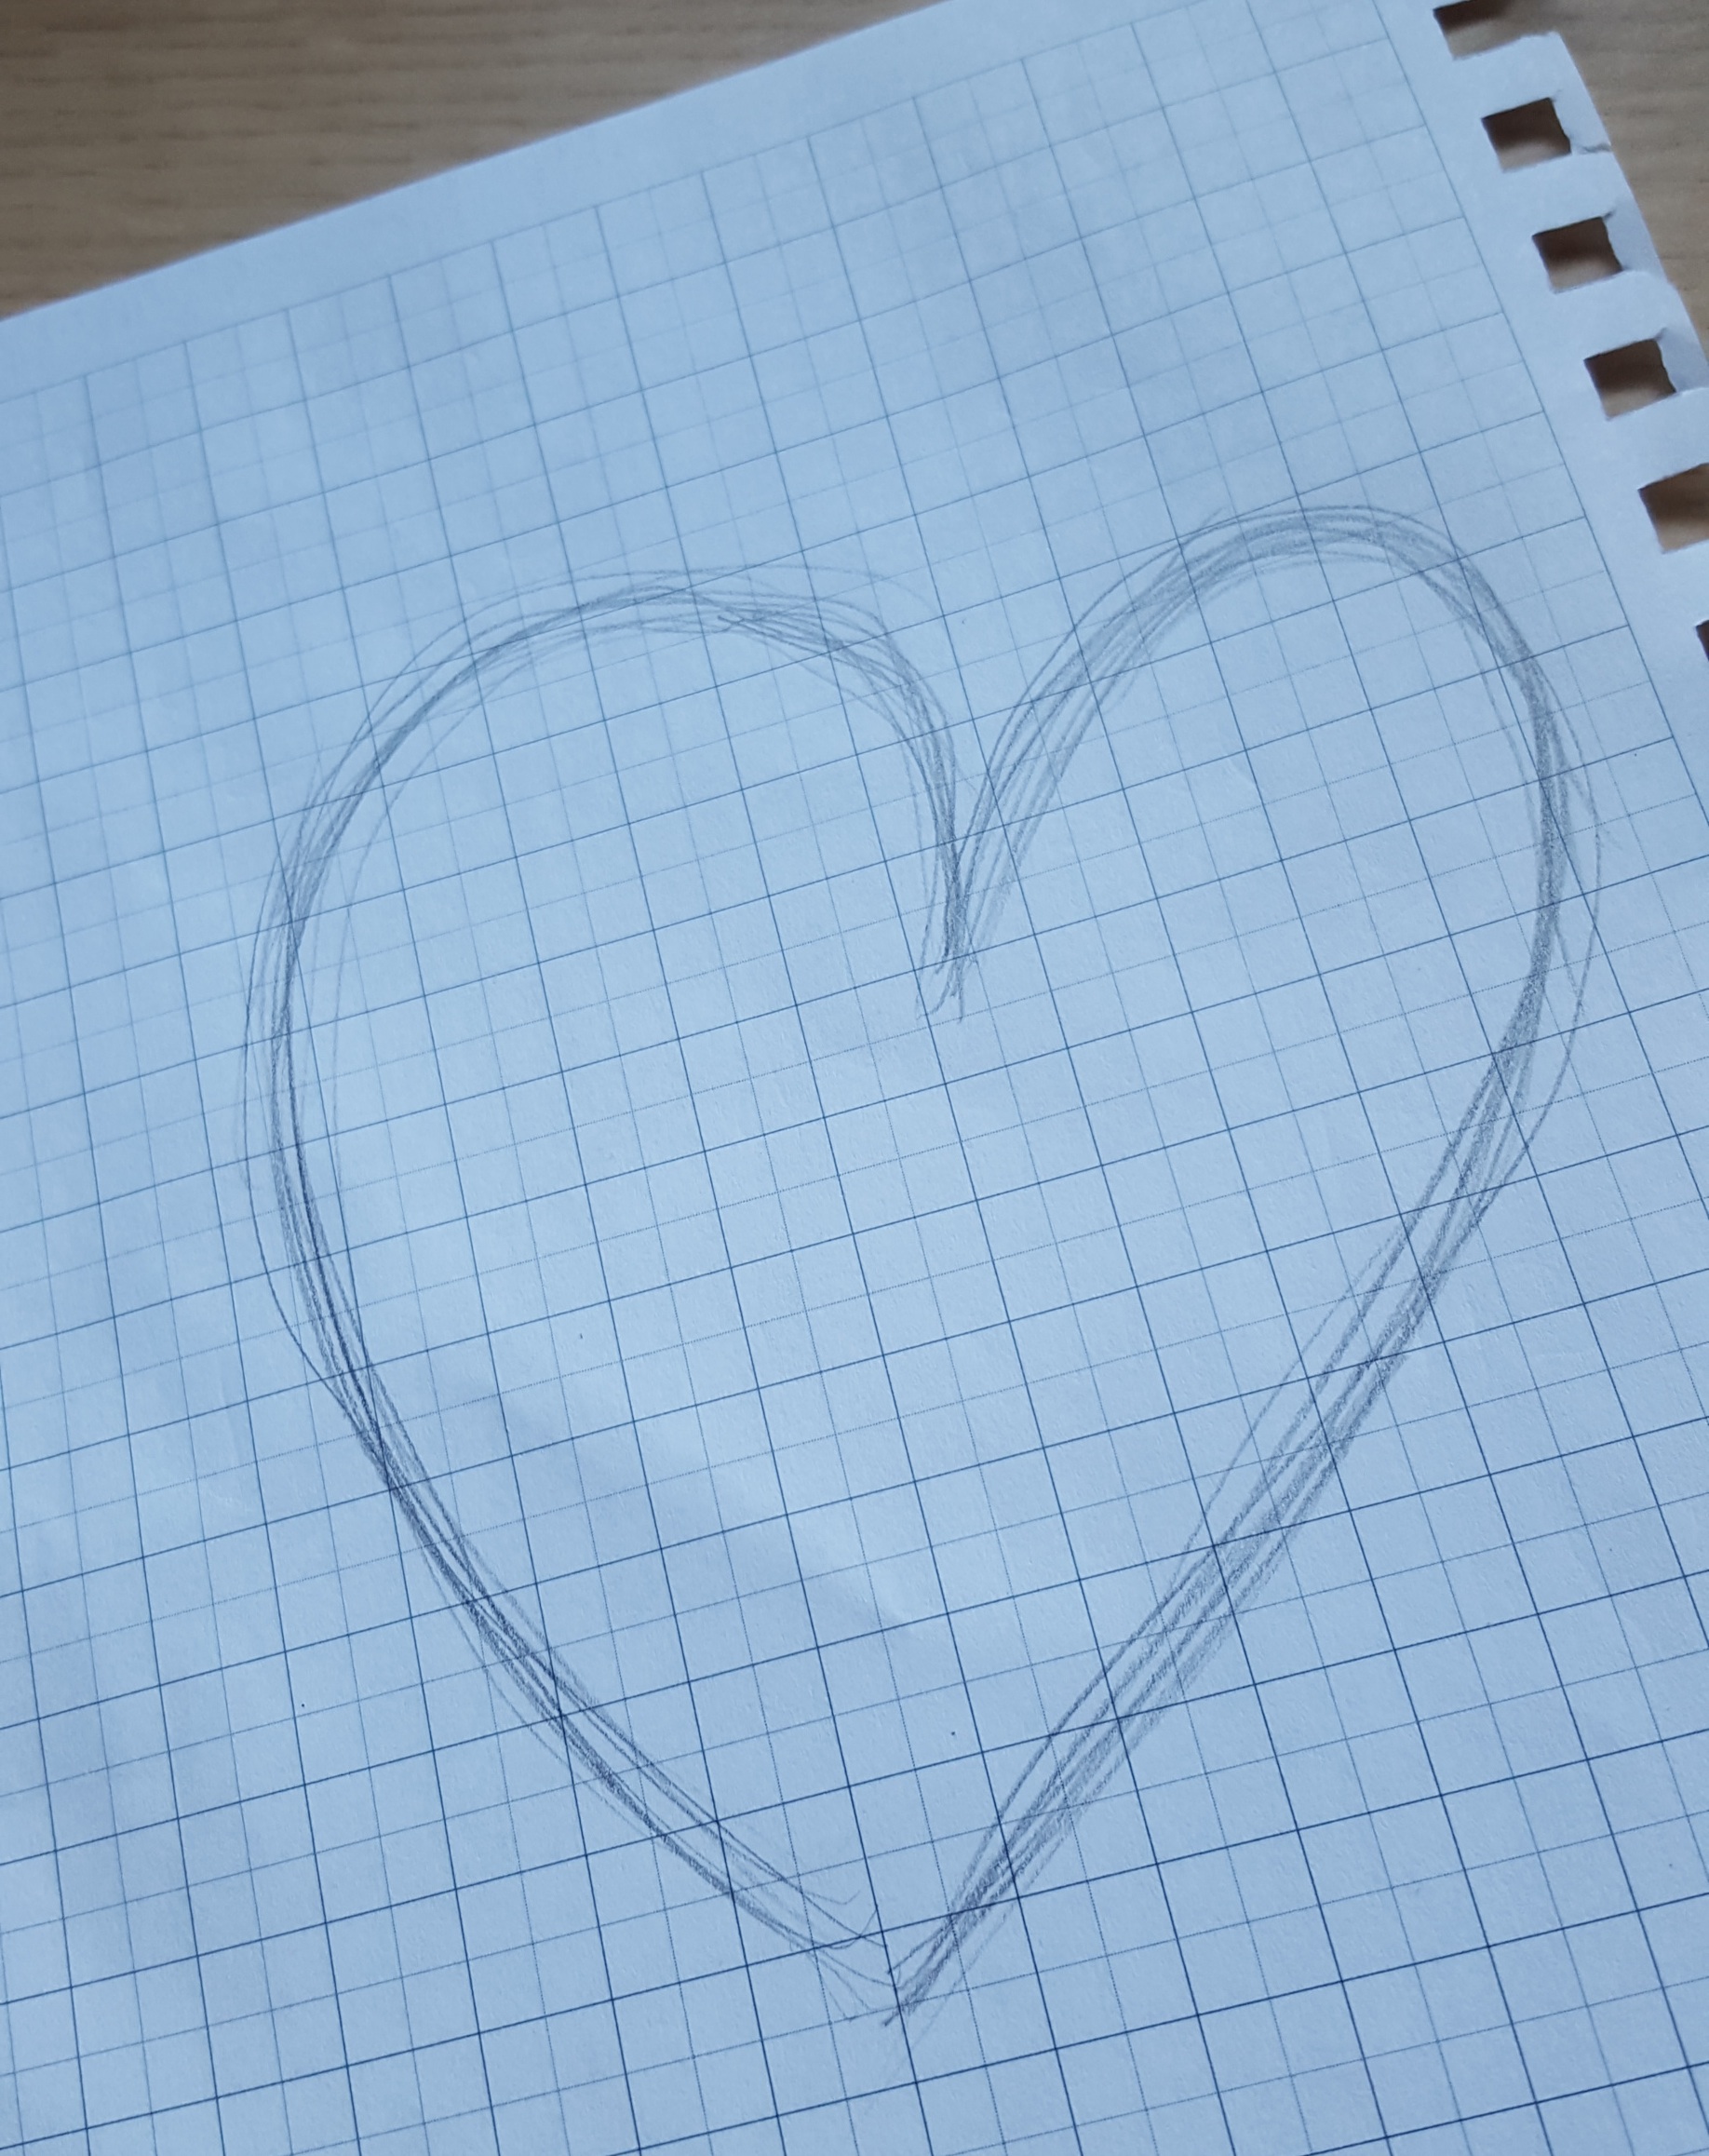
pattern, line, blue, circle, art, sketch, drawing, illustration, design, diagram, shape